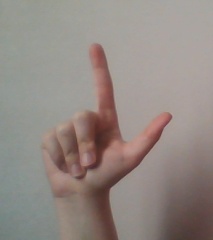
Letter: laam